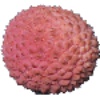
Label: Lychee 1